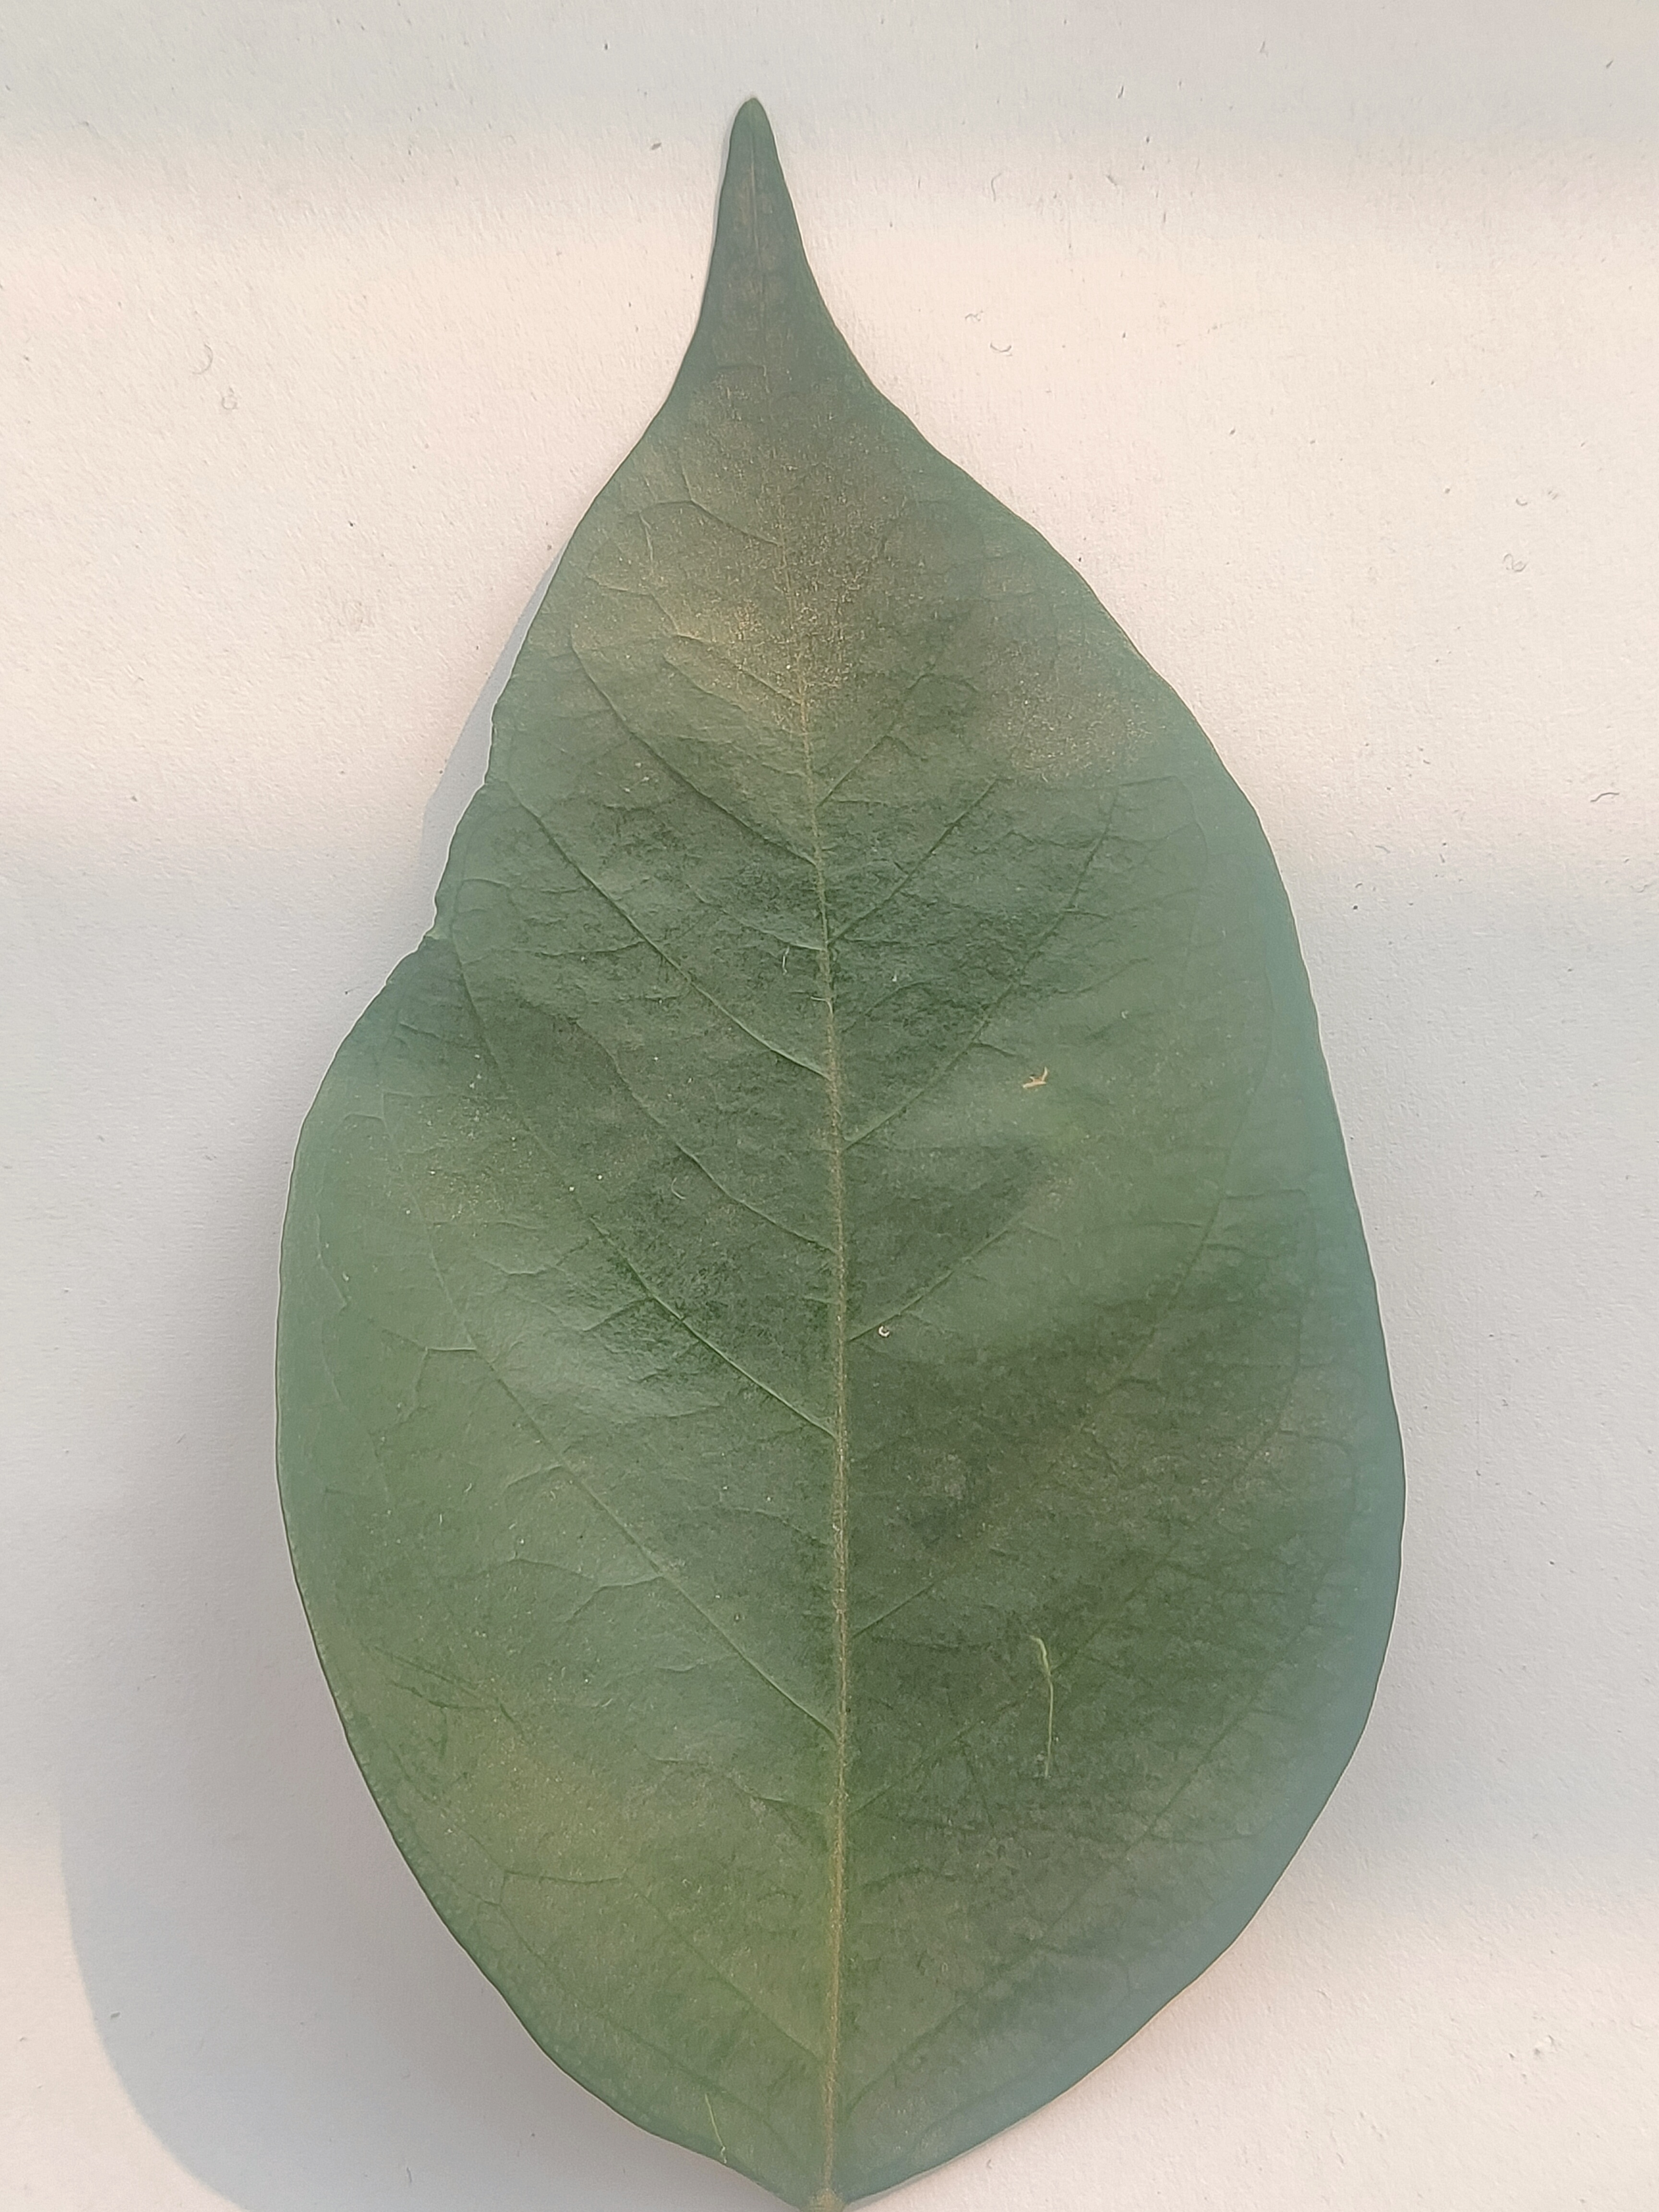
Leaf variety: Star Fruit